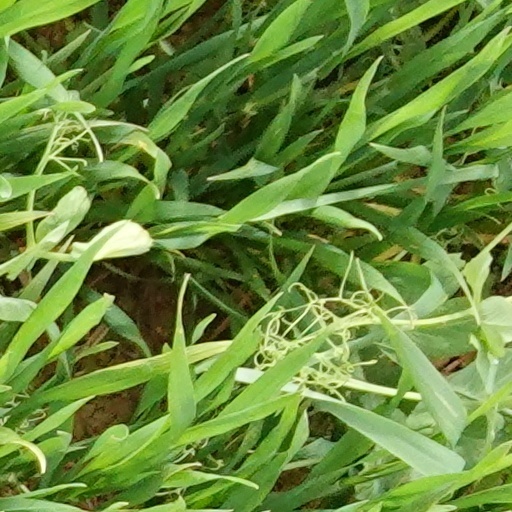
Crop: wheat